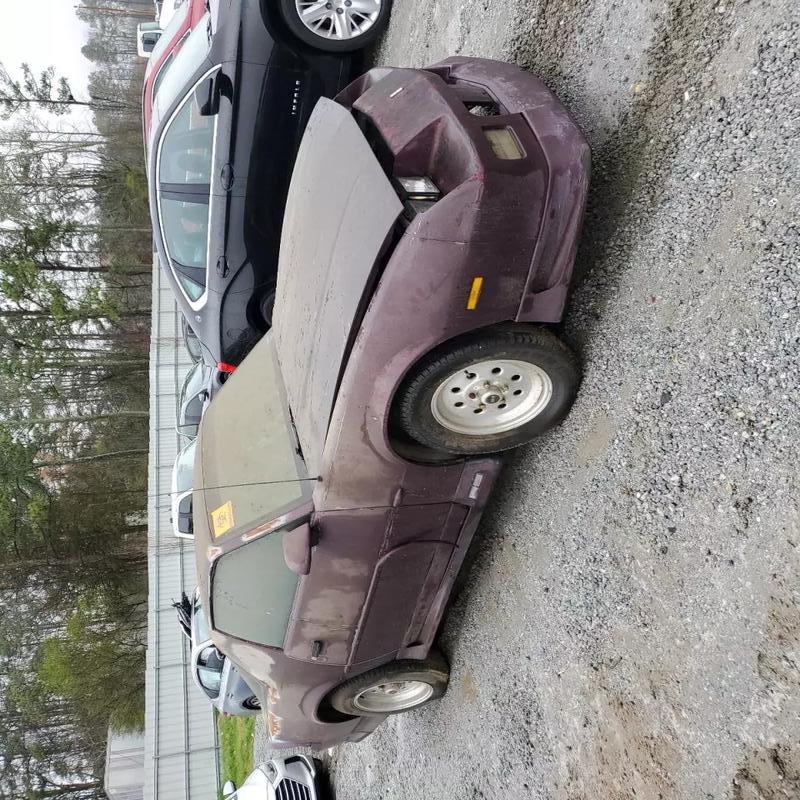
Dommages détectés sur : plaque d'immatriculation avant, pare-choc avant, capot, aile avant droite, porte avant droite, porte arrière droite, aile arrière droite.
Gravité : majeur